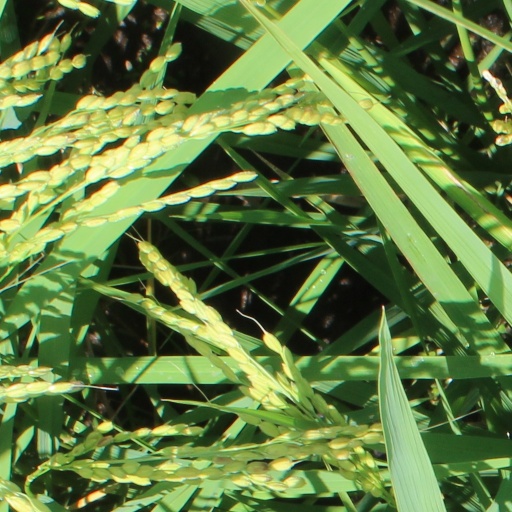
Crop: rice